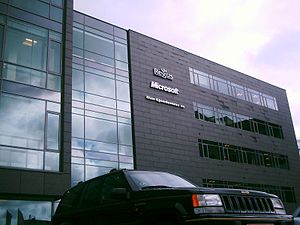
Regus
Regus' kontorhotel i Tuborg Hwavn.
Microsoft's hovedkontor Danmark
Regus er et multinationalt selskab, der leverer kontorhoteller og servicerede kontorer på globalt plan. Den juni 23, 2015 drev koncernen 2300 business centre fordelt på 106 lande. Regus har hovedkontor i Luxembourg City og har 8 700 medarbejere. Regus er noteret på børsen i London - London Stock Exchange, er med i FTSE 250 Index og er registeret i Sct. Helier, Jersey. Regus Groups omsætning lå i 2014 på £1.676 milliarder.